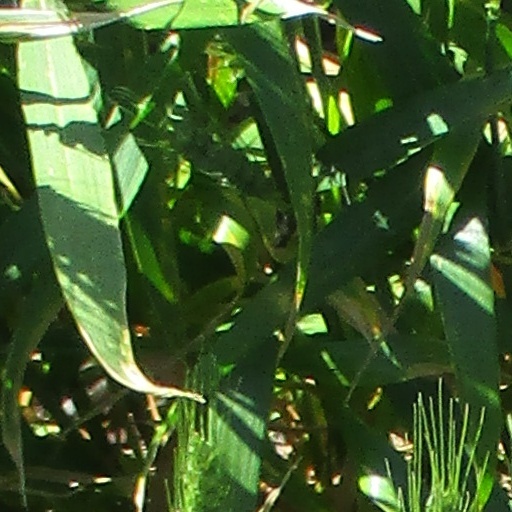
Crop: wheat